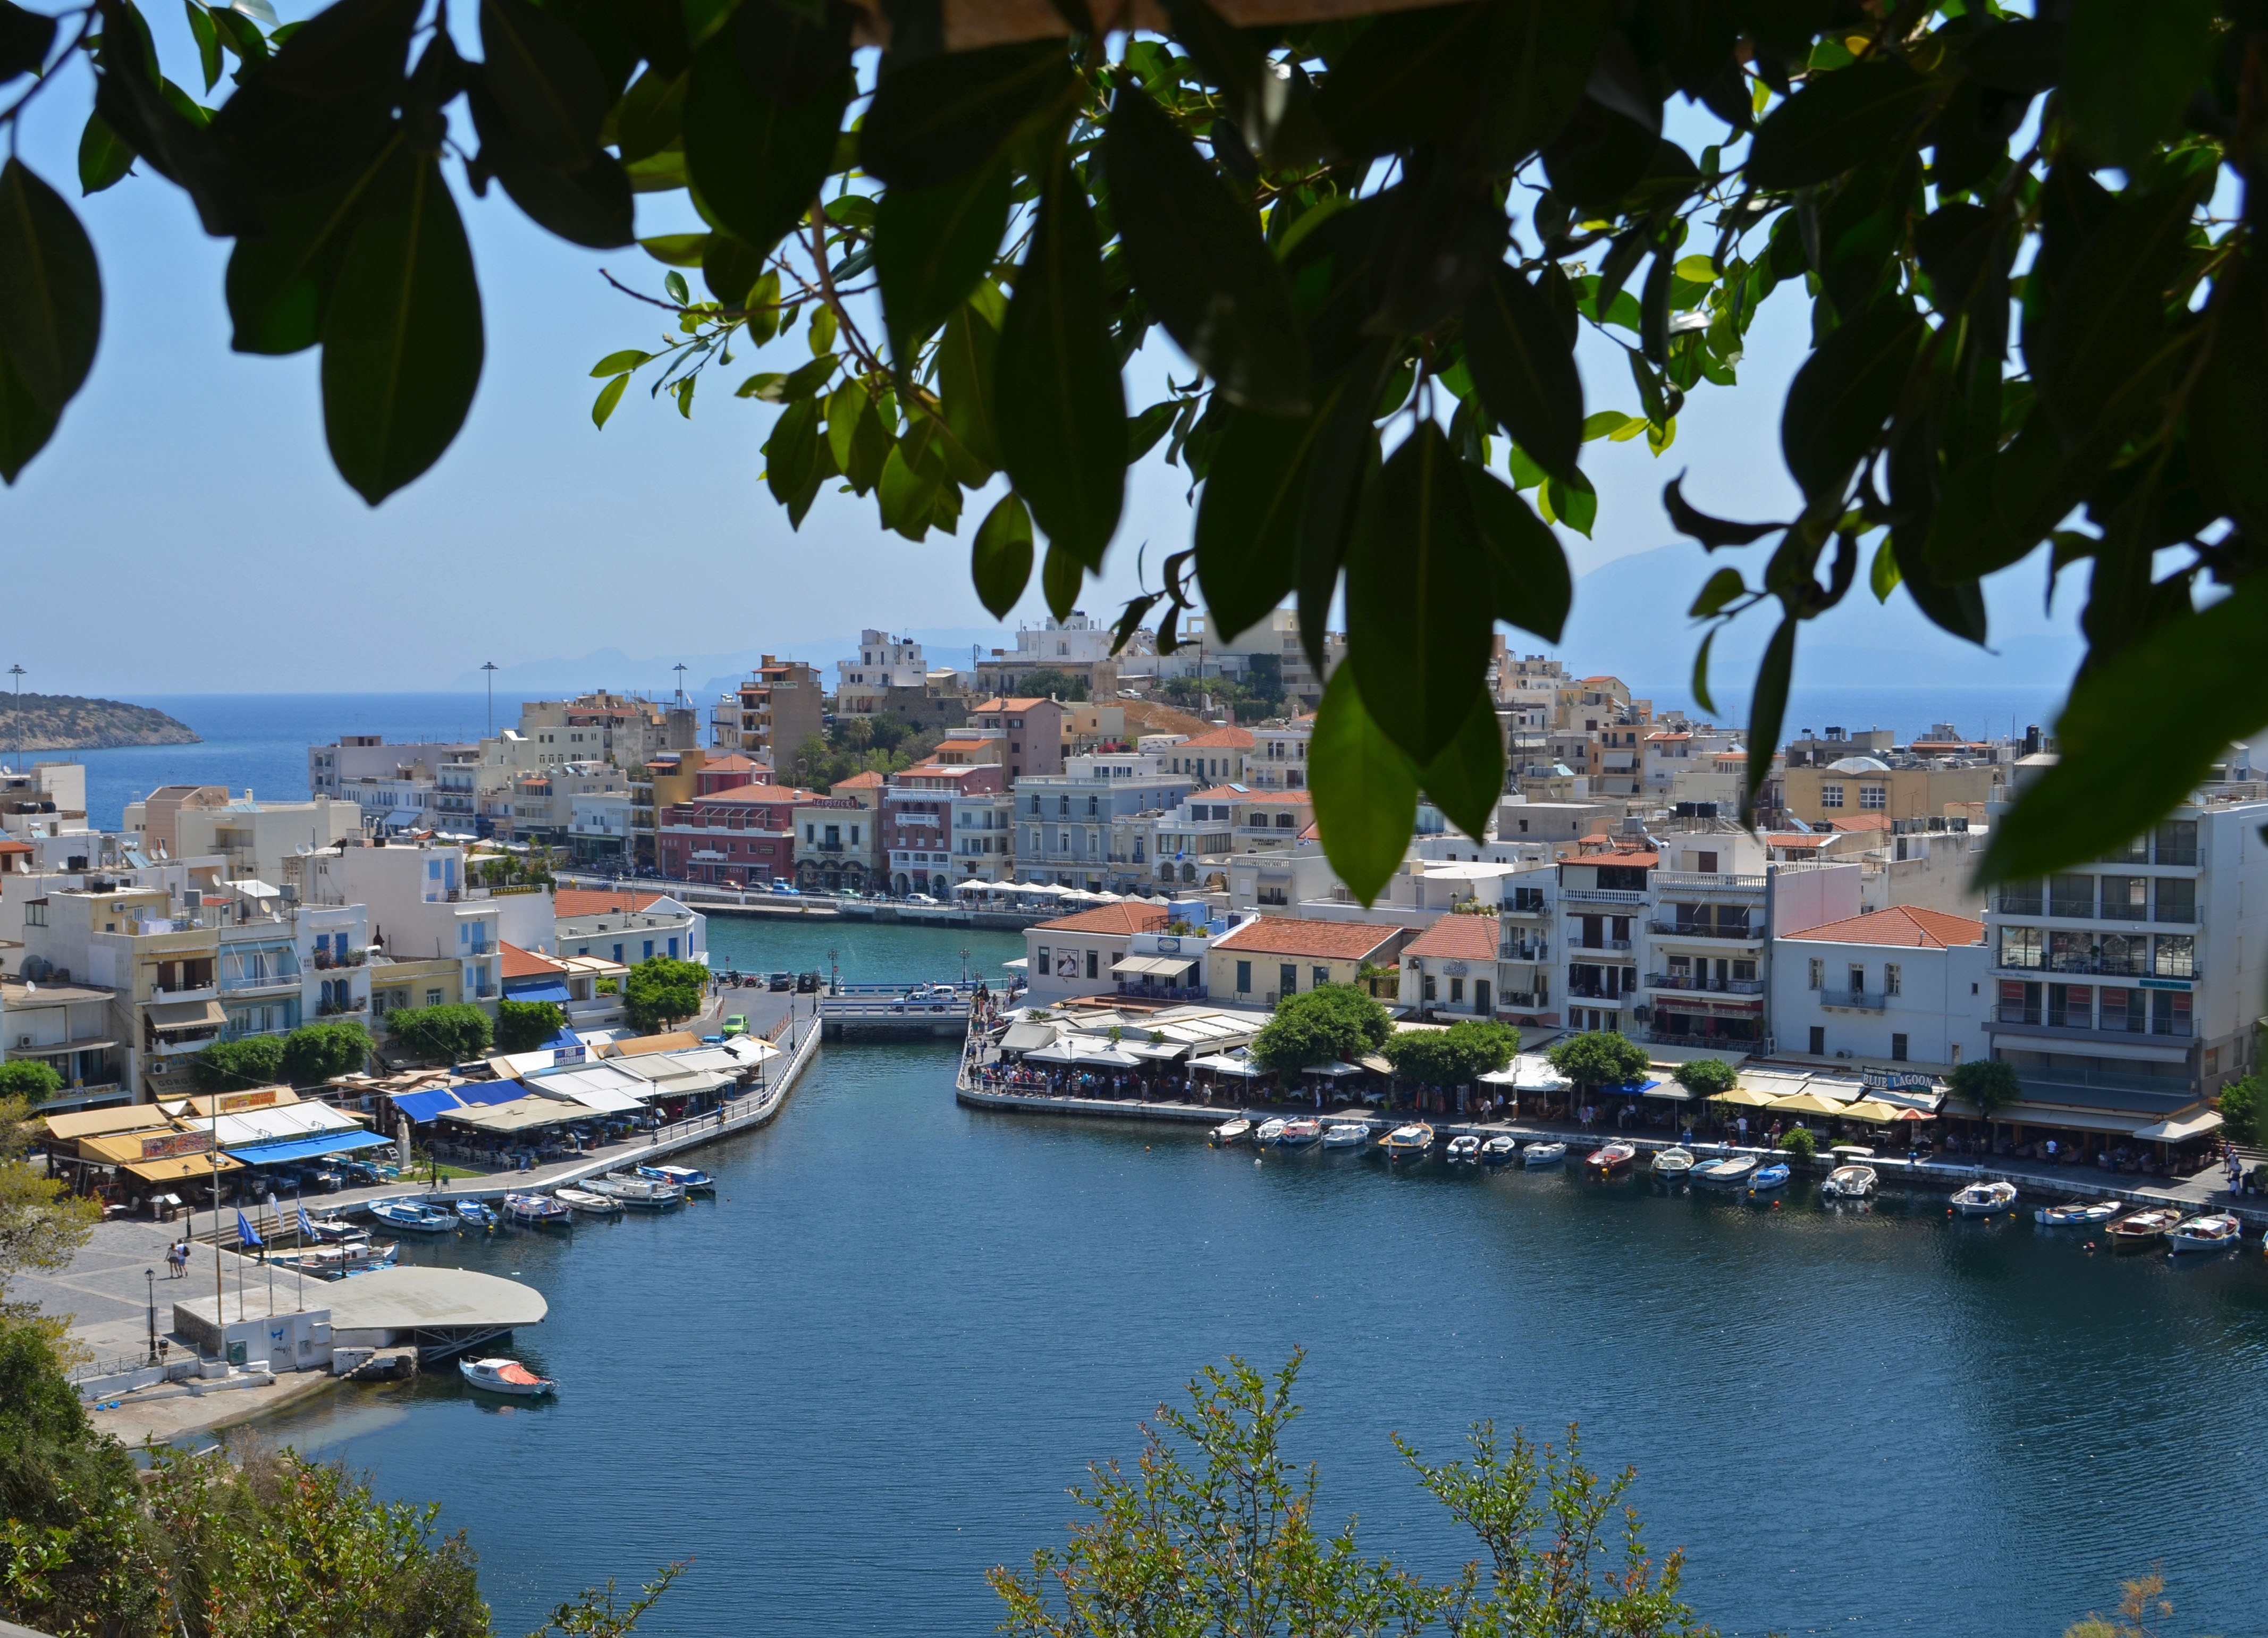
sea, tree, flower, town, cityscape, bay, waterway, greece, crete, agios nikolaos